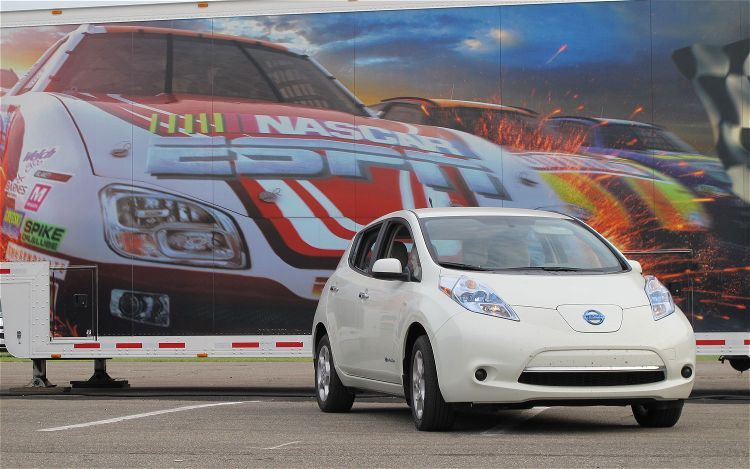
Car model: 2012 Nissan Leaf Hatchback